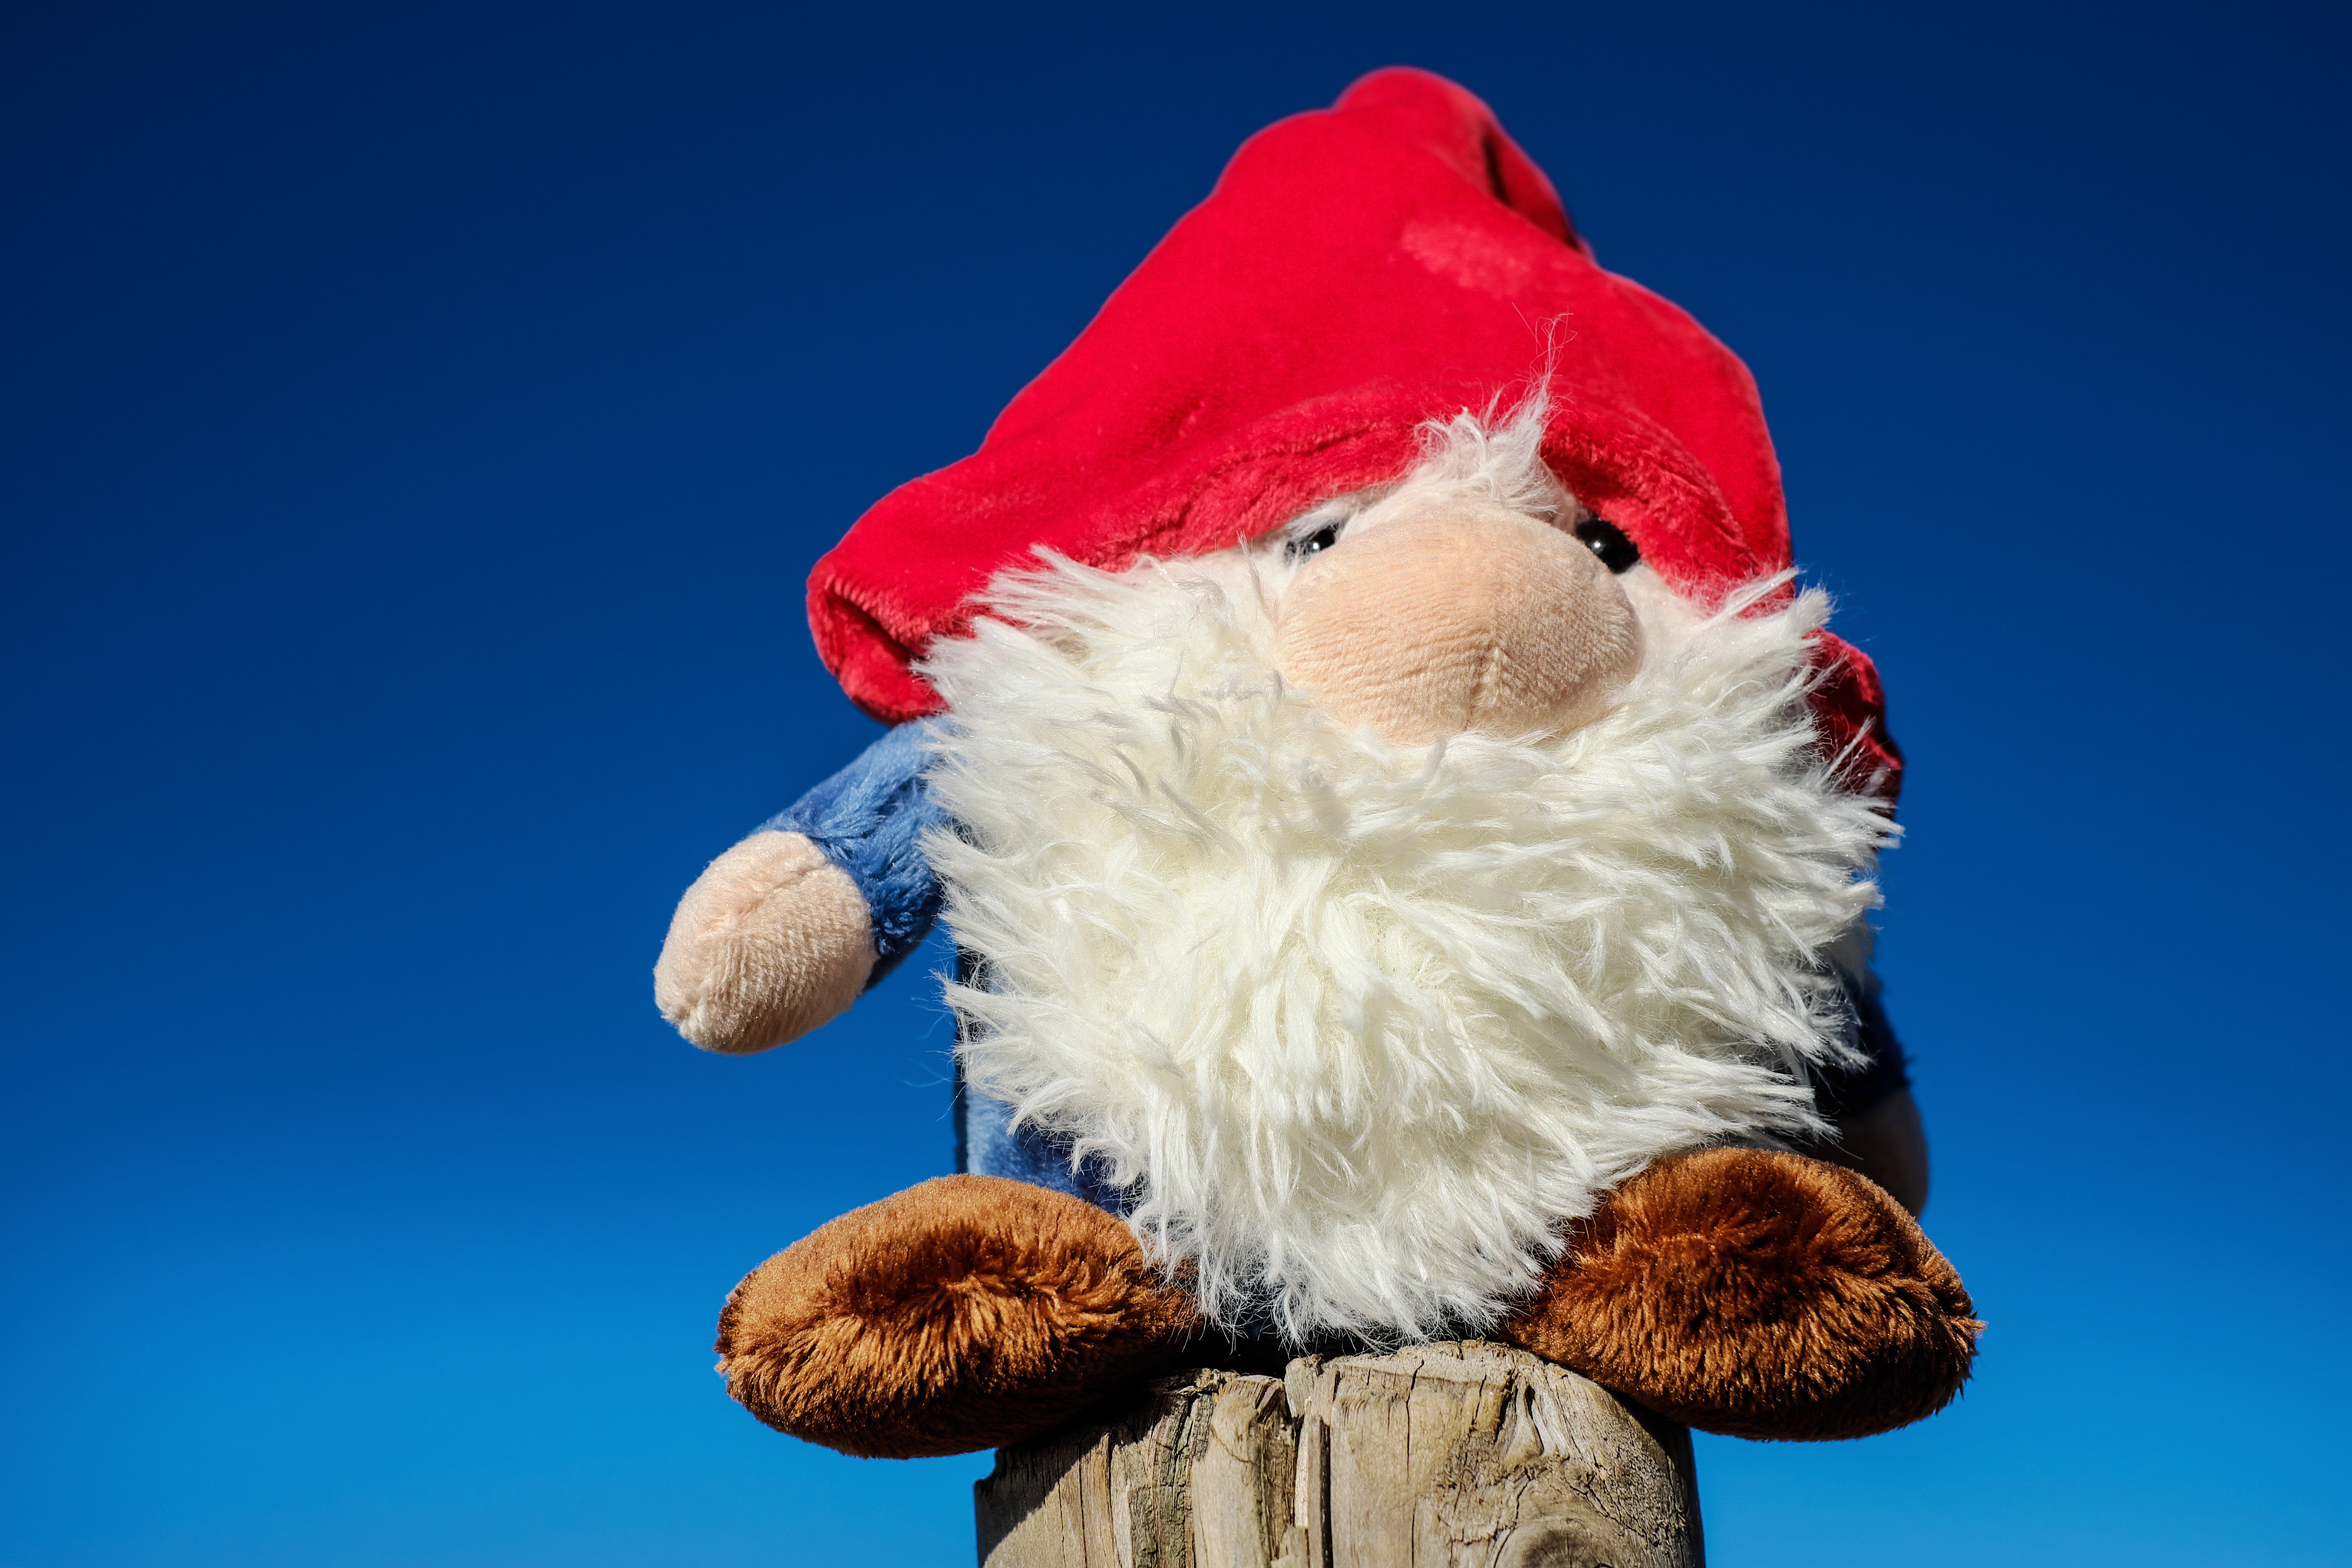
nature, sweet, cute, close, toy, fabric, teddy bear, bart, figure, funny, are, santa claus, imp, males, stuffed toy, fictional character